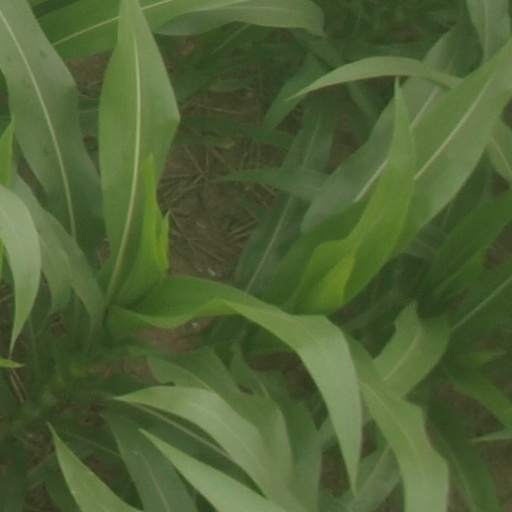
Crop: maize; corn